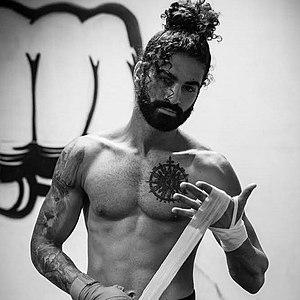
"Ali Srour, plus communément connu sous le nom de ""Prince"" Ali dans le monde de la boxe, est un boxeur professionnel libanais évoluant en Norvège. Il a été Champion de Norvège et Champion Nordique plusieurs fois.